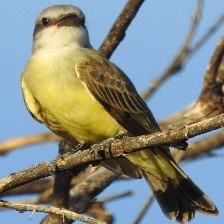
Species: TROPICAL KINGBIRD
Scientific name: TYRANNUS MELANCHOLICUS